Northrop Alpha

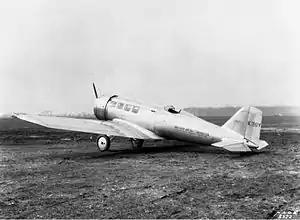
Northrop Alpha - NASA Photo

The Northrop Alpha is an American single-engine, all-metal, seven-seat, low-wing monoplane fast mail/passenger transport aircraft used in the 1930s. Design work was done at the Avion Corporation, which in 1929, became the Northrop Aircraft Corporation based in Burbank, California.